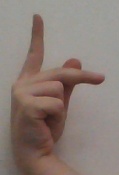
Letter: dha